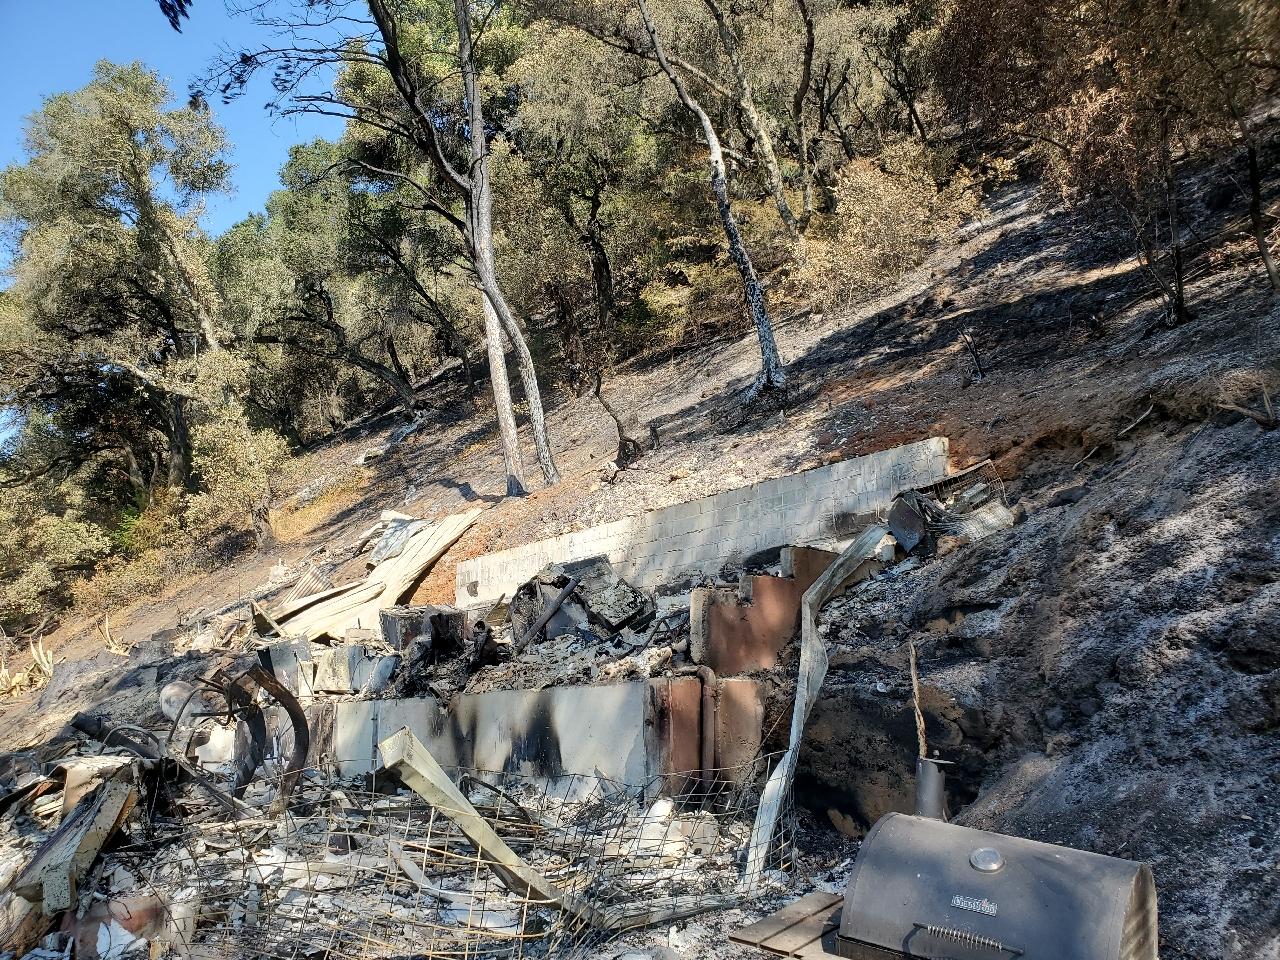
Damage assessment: destroyed